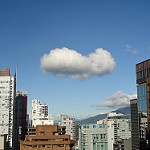
Scene: Outdoor